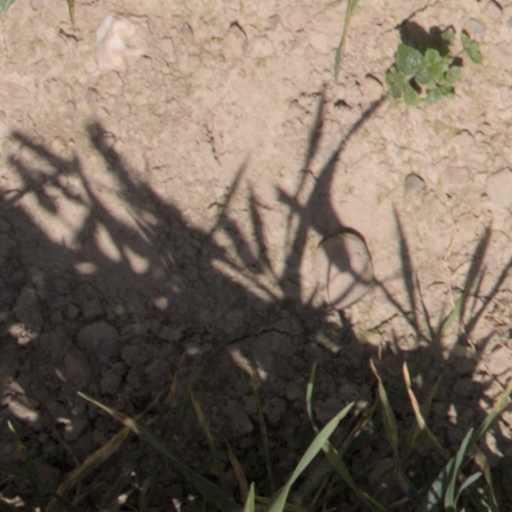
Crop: wheat